Laser welding of polymers

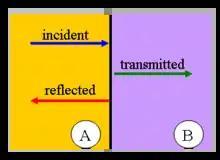
Reflected and transmitted energy

Reflection of incident laser radiation is typically on the order of 5 to 10% in most polymers, which is low compared with absorption and transmission. The fraction of reflection (R) can be determined by the following equation,